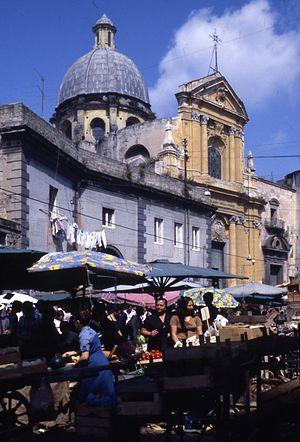
L'église Sant'Anna a Capuana est une église du centre historique de Naples donnant sur la place du même nom dans le borgo Sant'Antonio Abate. Elle dépend de l'archidiocèse de Naples.